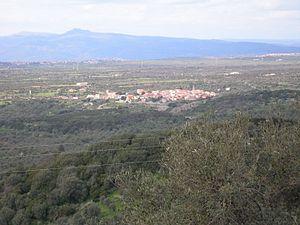
Sennariolo est une commune italienne de la province d'Oristano dans la région Sardaigne en Italie.